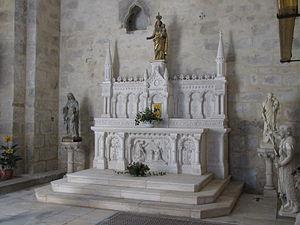
Intérieur de l'église abbatiale Saint-Pierre de Vigeois, Corrèze, France
L'abbaye Saint-Pierre du Vigeois est une abbaye fondée à Vigeois dans le département de la Corrèze par Arède d'Atane avant 572.